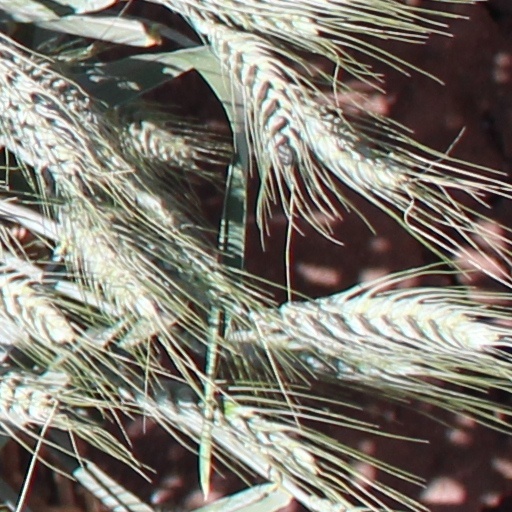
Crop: wheat